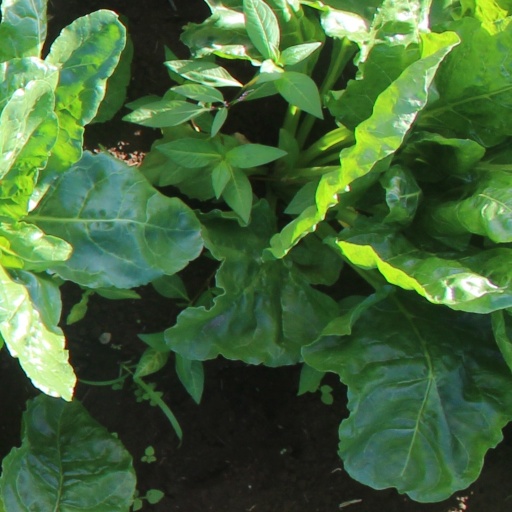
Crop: sugar beet